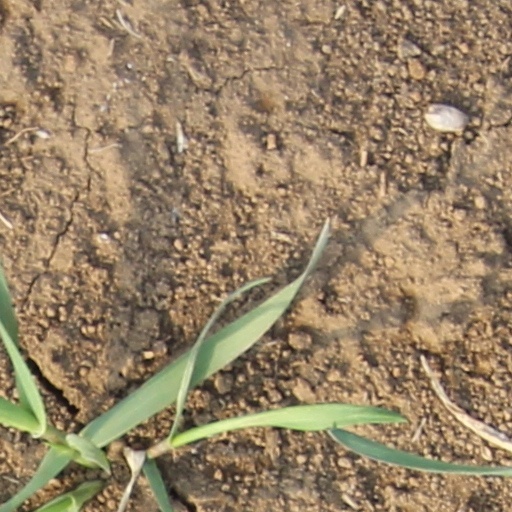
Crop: wheat